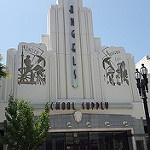
Label: buildings